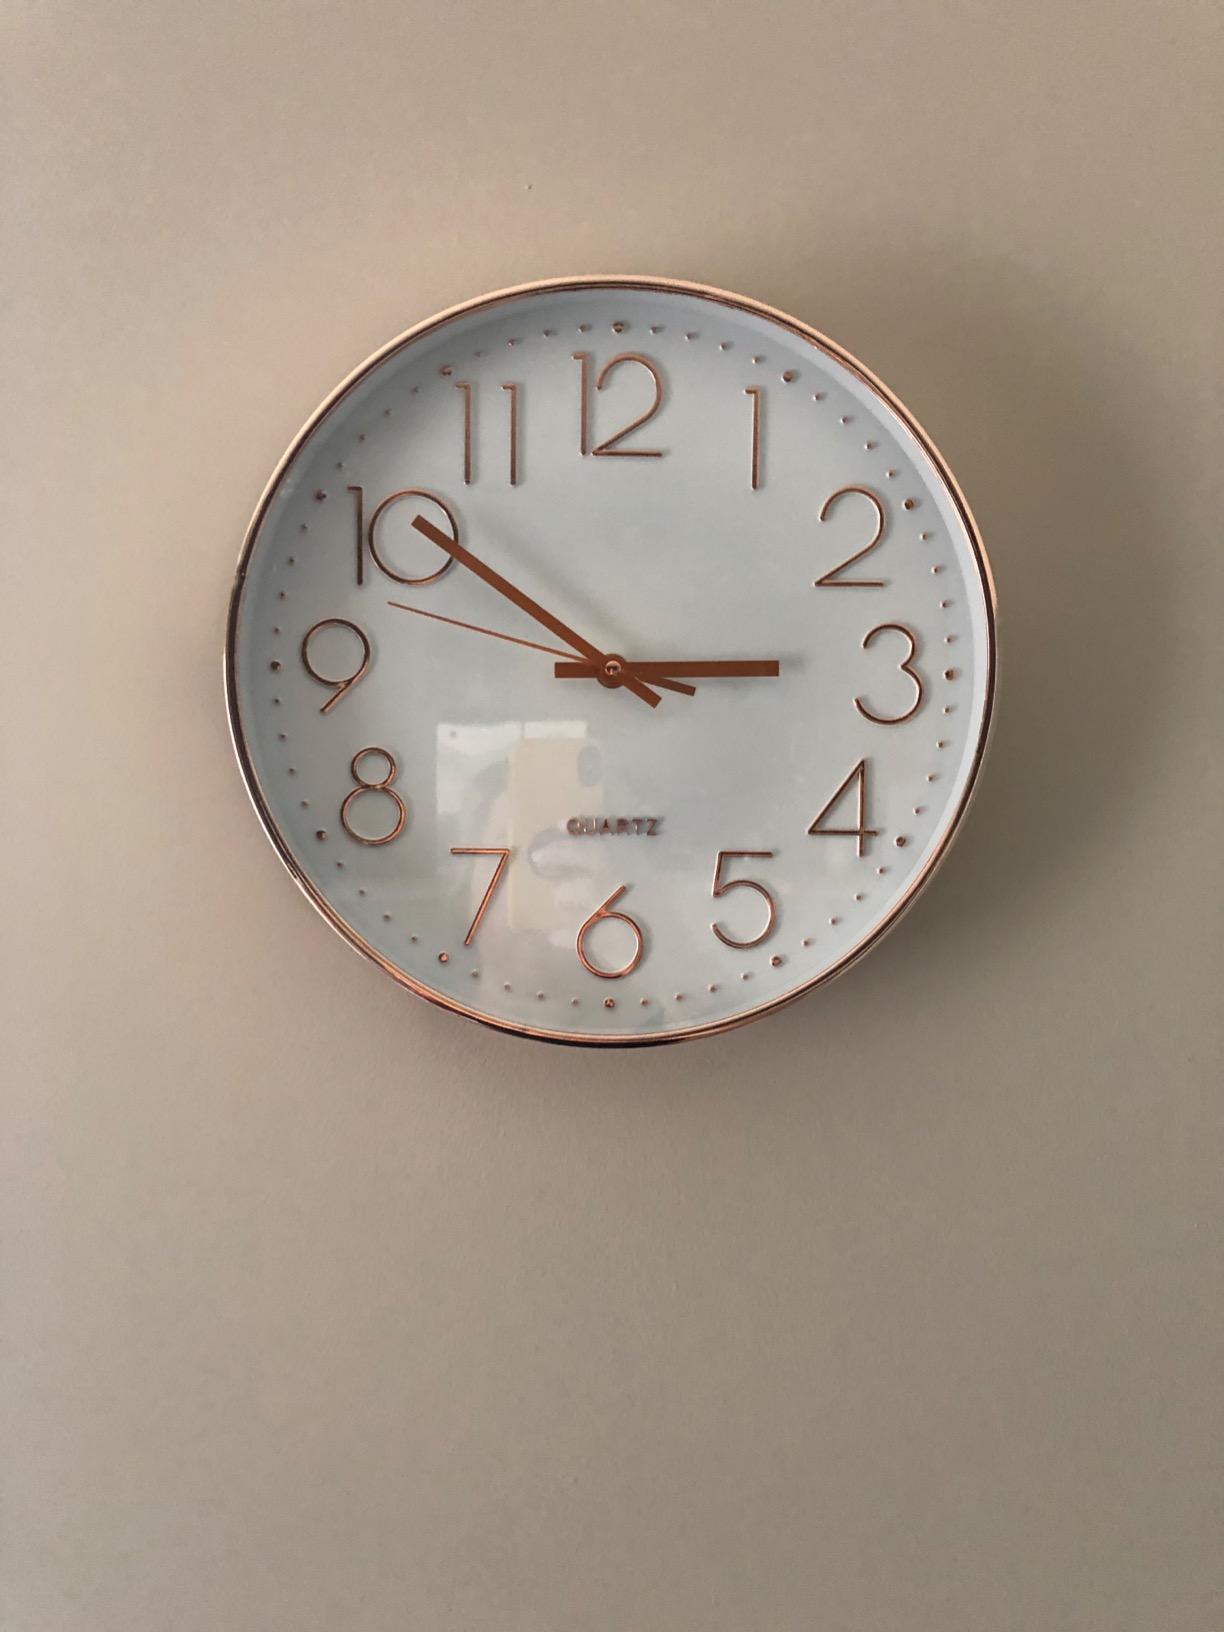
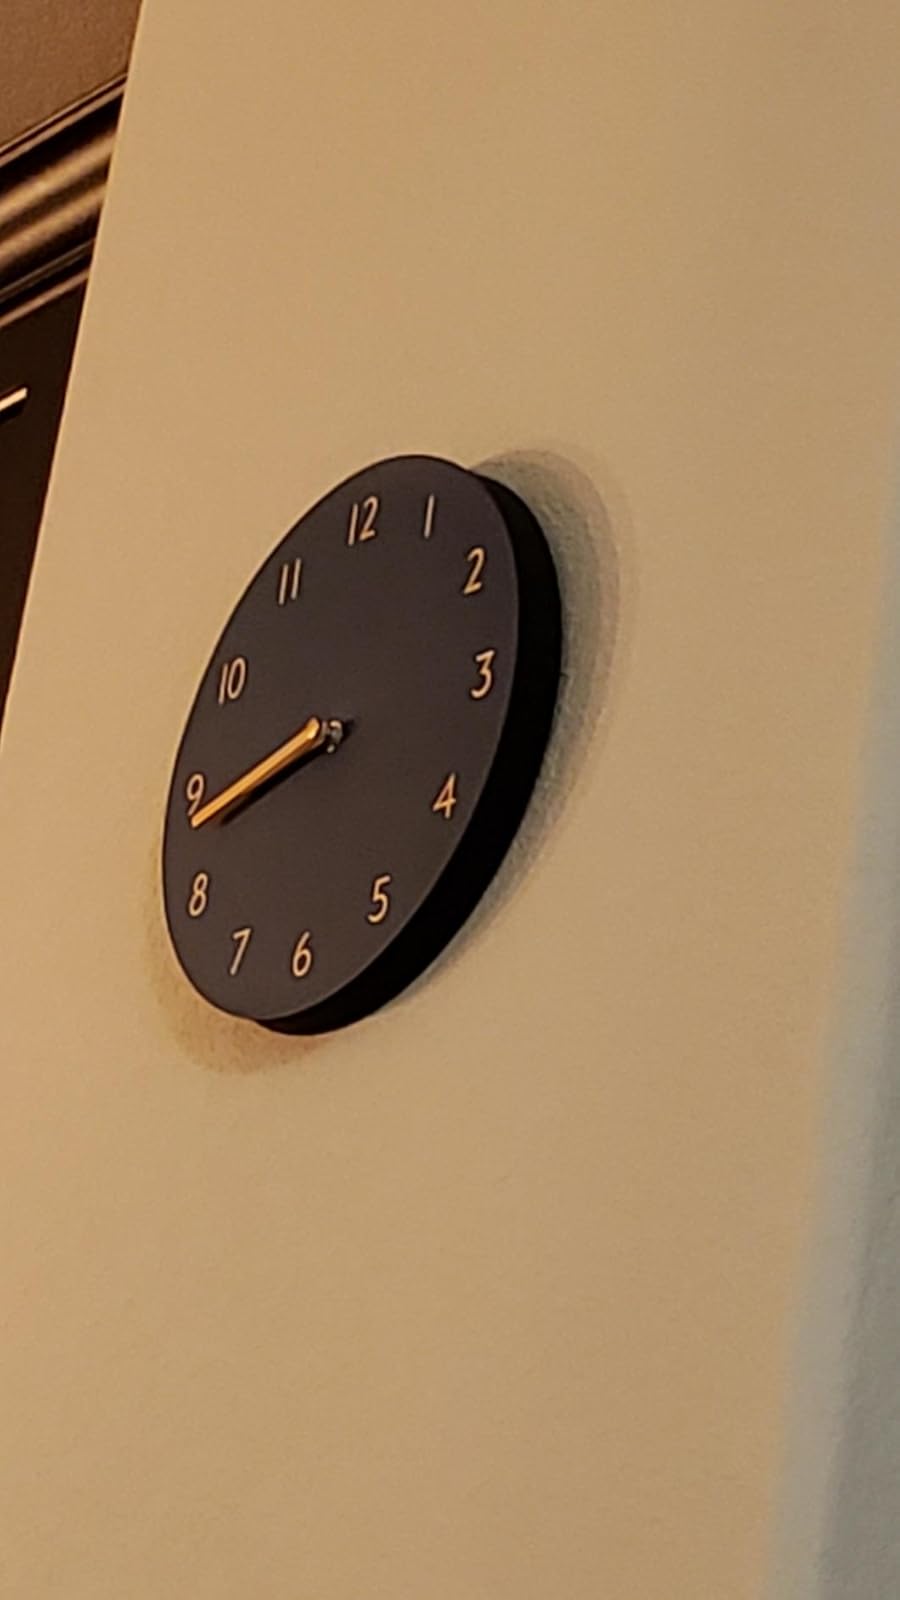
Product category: clock
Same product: no